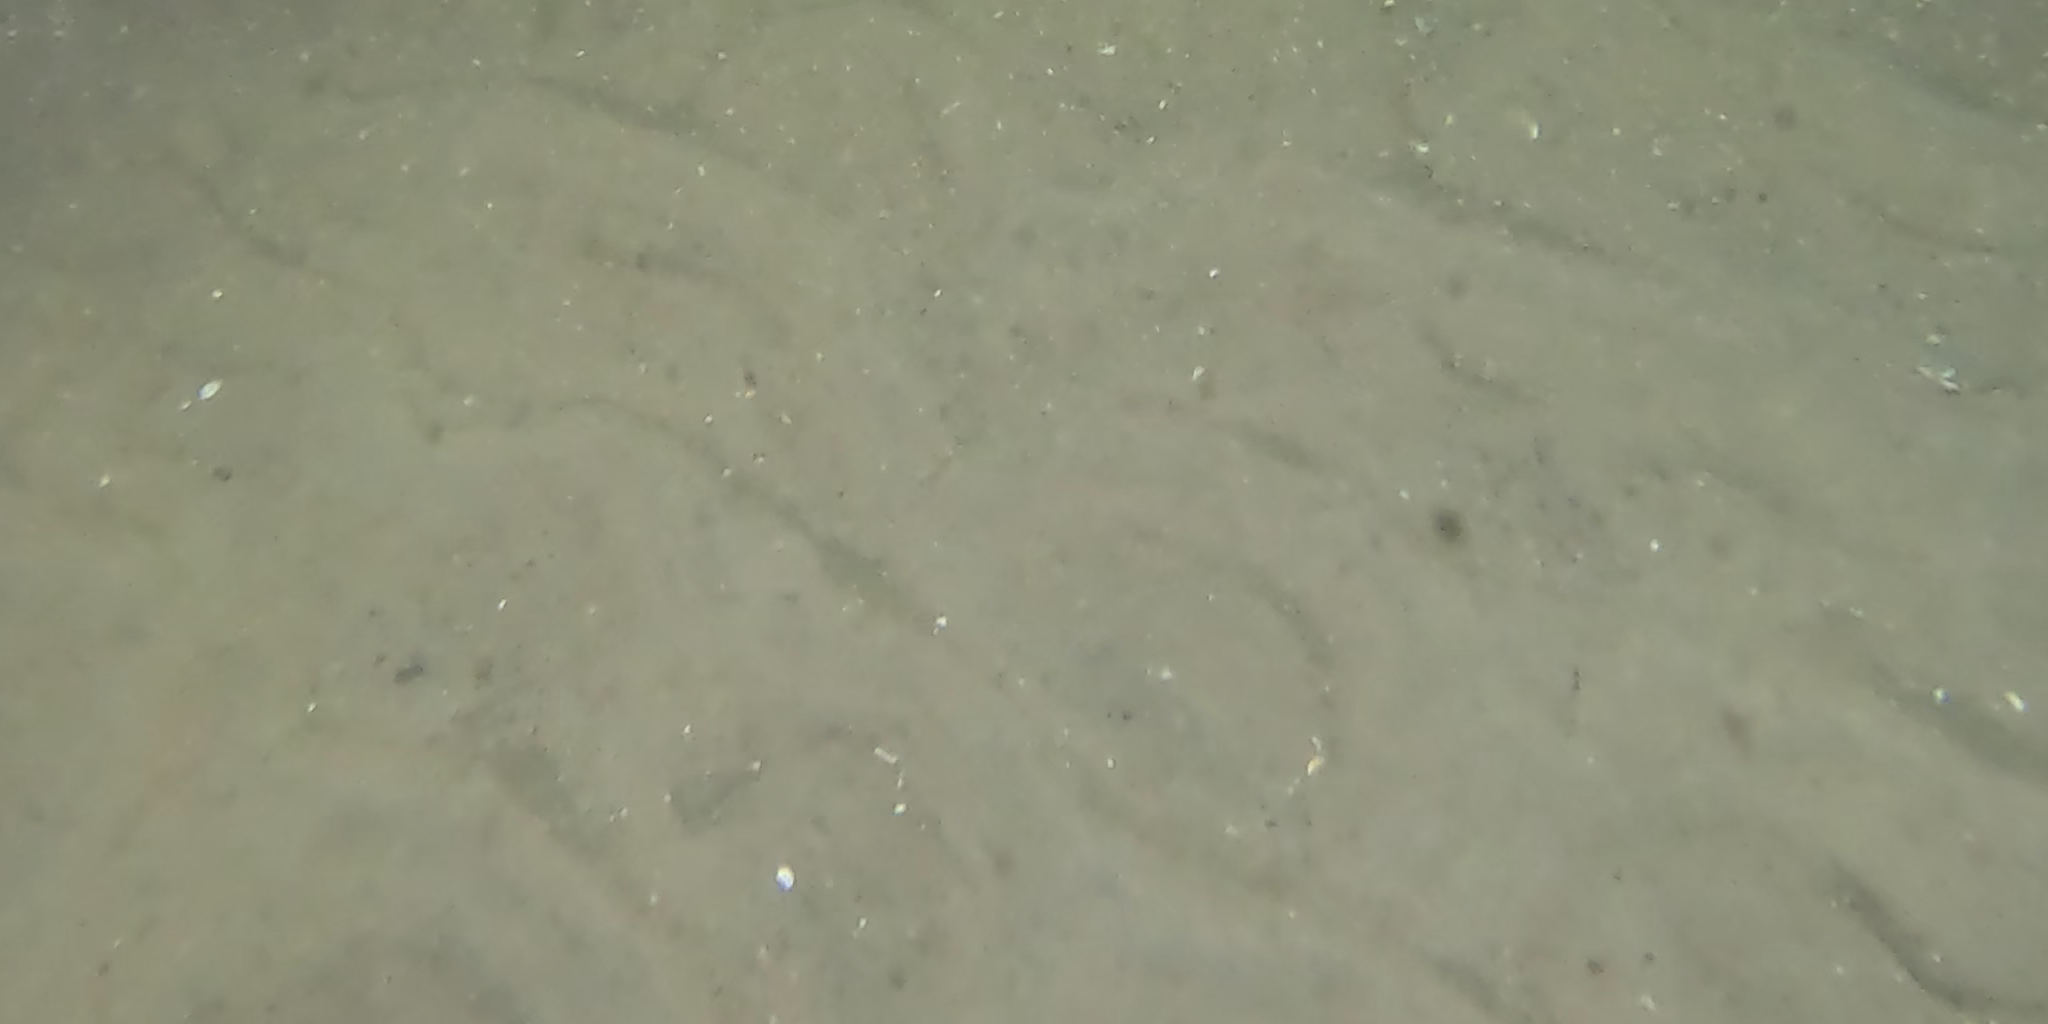
Seabed habitat: sand